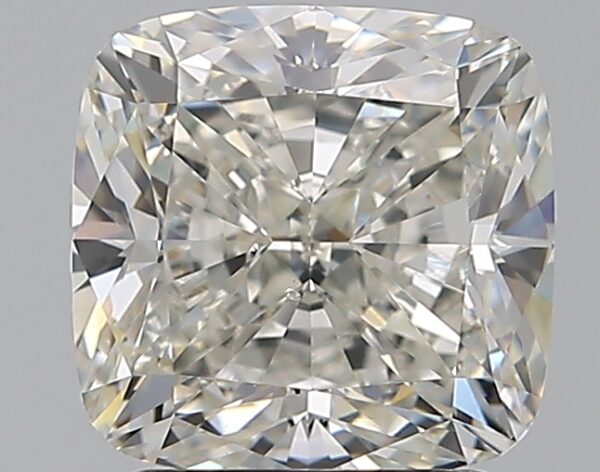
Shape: cushion
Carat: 2.5
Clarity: SI1
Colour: G
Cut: EX
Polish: EX
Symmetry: EX
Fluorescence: VS
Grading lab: GIA
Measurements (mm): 7.47 x 7.31 x 5.09